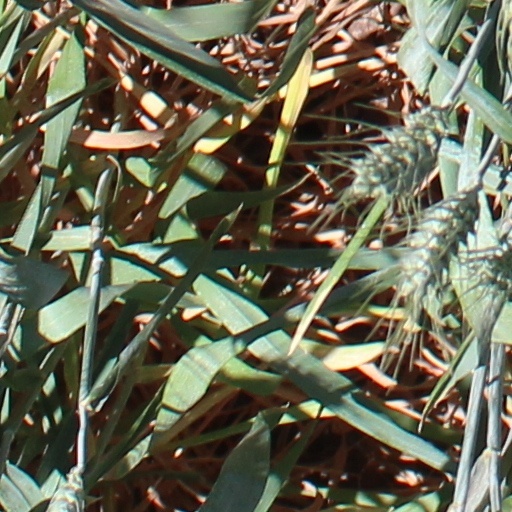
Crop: wheat